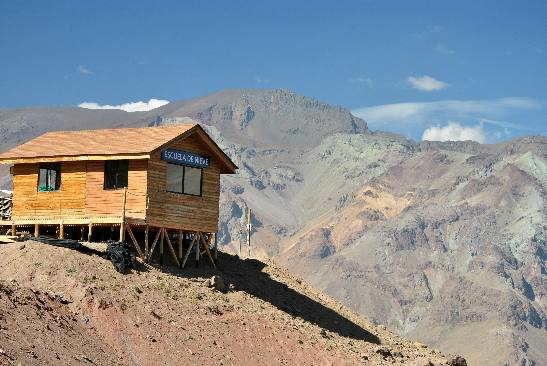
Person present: No